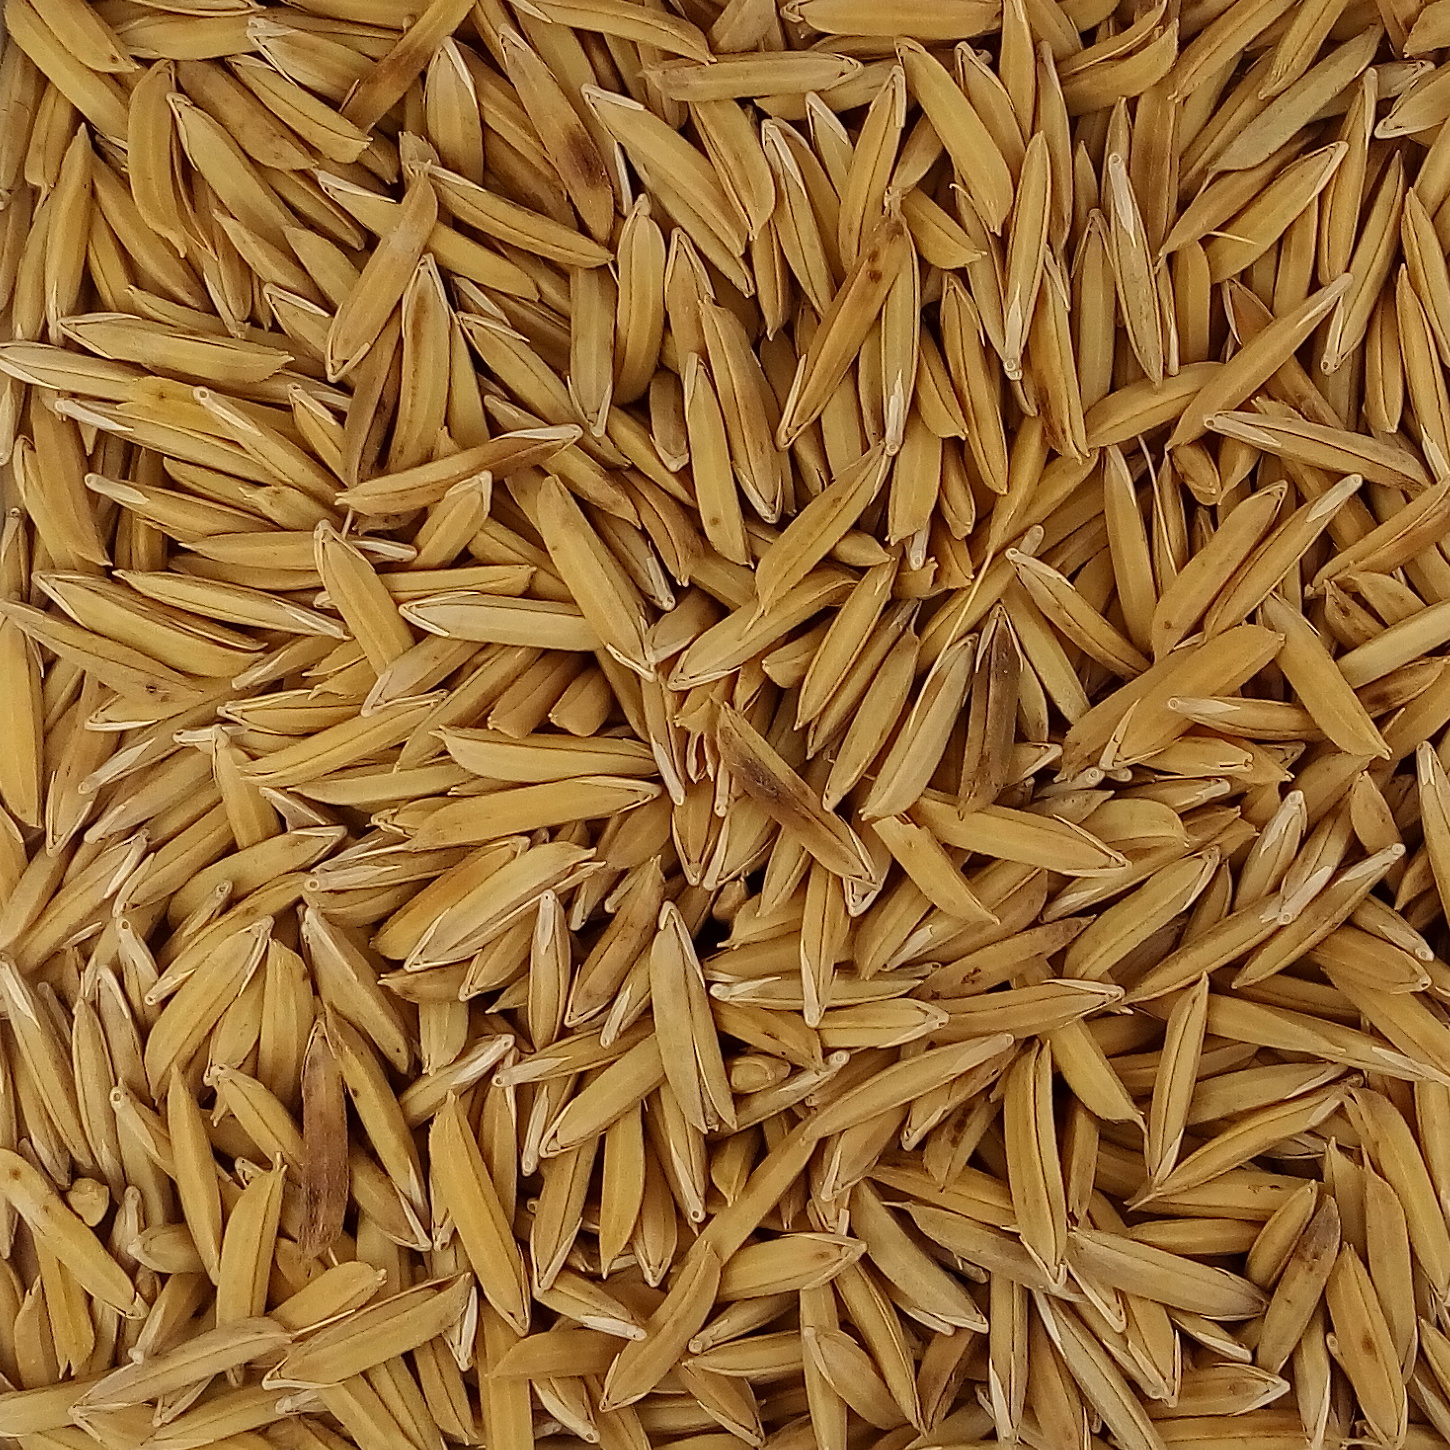
Rice seed variety: 1121